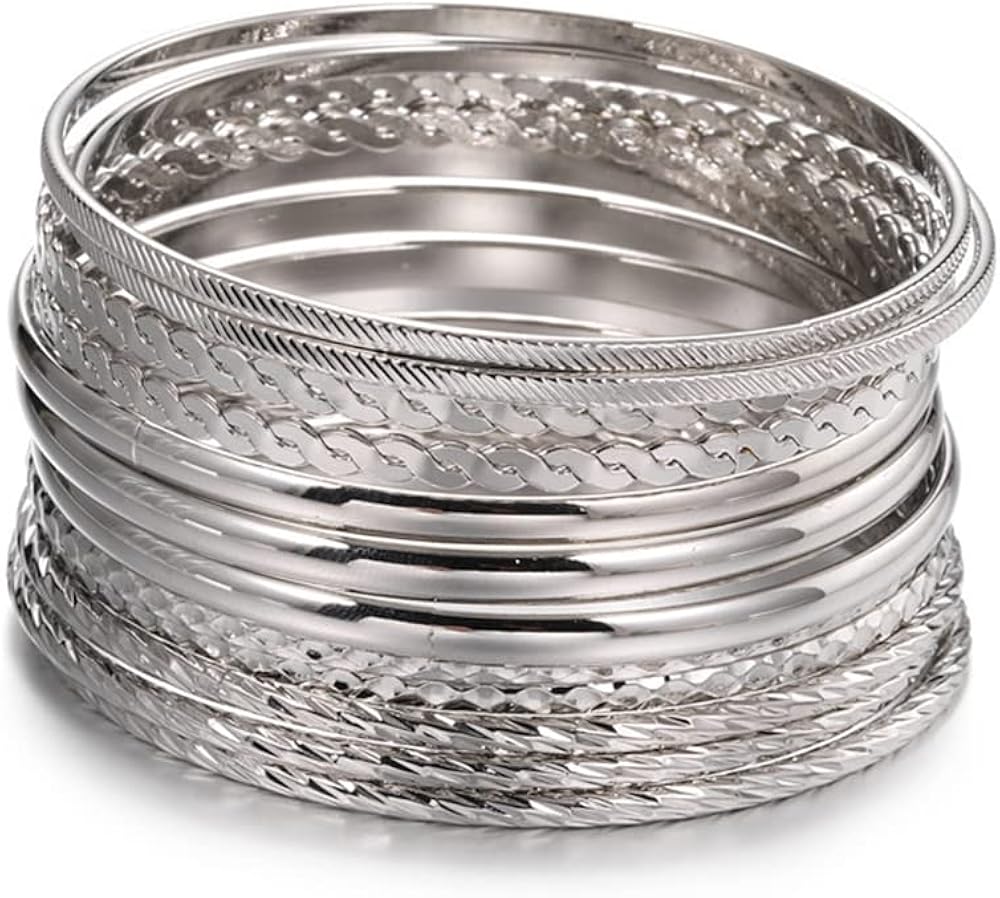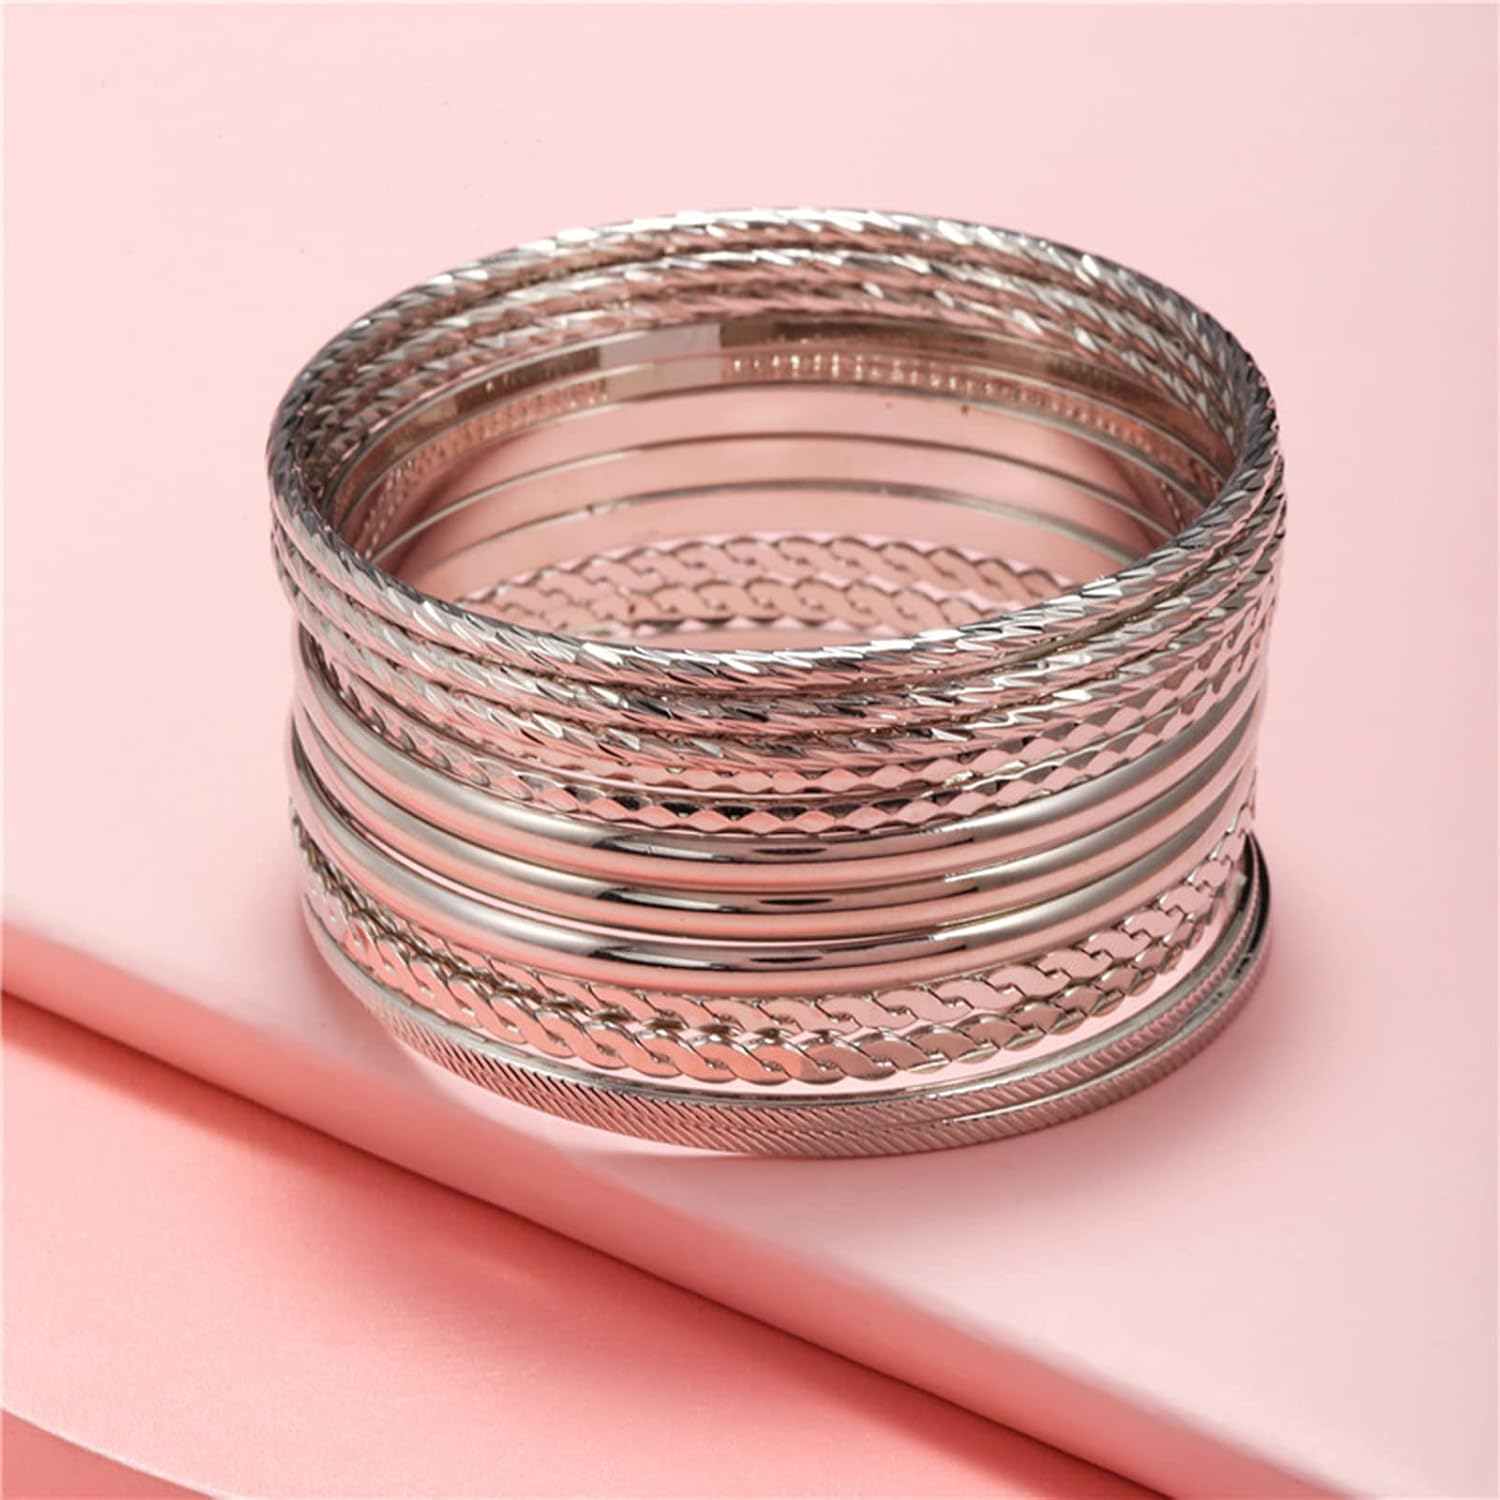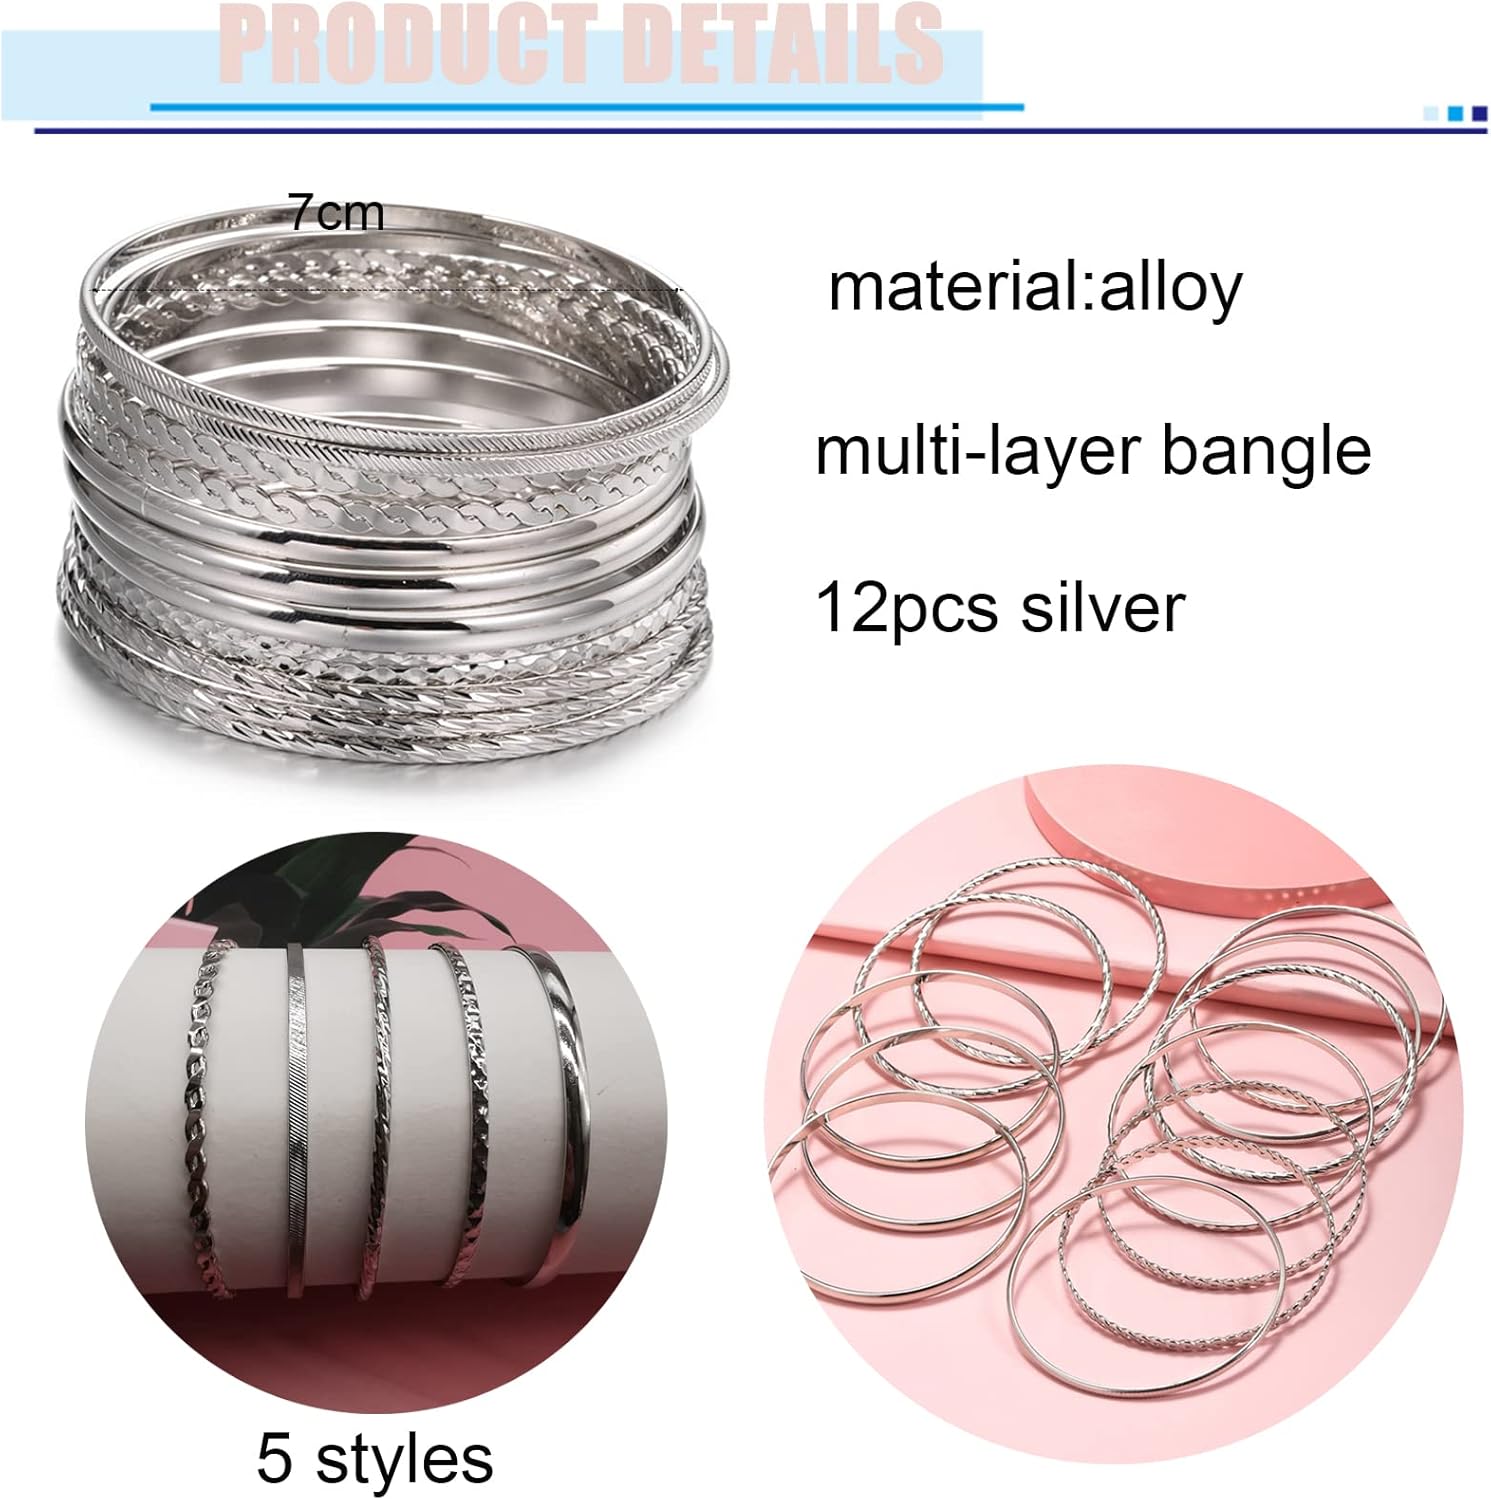
FINZOR 12-16Pcs Boho Indian Multi Bangle Bracelet Set for Women Chunky Stackable Textured Bracelets for Women Layered Cable Smooth Bracelets
Category: AMAZON FASHION
Thank you for visiting FINZOR ABOUT FINZOR JEWELRY FINZOR JEWELRY is a company specializing in fashion men's &women's jewelry with a professional and inspirational design team.The company's main business includes a variety of stainless steel earrings, rings, bead bracelets, necklaces and other fashion jewelry, the company operates a variety of products, I believe there is always one suitable for you. WHAT FINZOR CARE ABOUT MOST? More stylish designHealthier materialsBetter customer experienceHigher customer satisfactionMore comfortable wearing experienceWe believe that there is no best, only better,So we will enter our best efforts to provide you with a better service AFTER SALES SERVISE： In order to provide customers with a good shopping experience，we have done and will continue to do the following:1：Products we sell are all in new condition and have passed rigid inspection.2：If you have any questions, please feel free to contact us, we will reply you and resolve your problem within 24 hours.3：Shipped by Amazon--All products are Shipped by Amazon with faster shipping speed,service is more secure.4：Best After-sales Warranty--365-Day Money Back or Exchange Guarantee. JEWELRY CARE INSTRUCTION: Please carefully wipe your jewelry with a clean, soft cloth.Please take it off when you taking a shower, swimming or sleepingHope you have a pleasant shopping experience and look forward to seeing you again.
Features: Multi Stackable Textured Bangle Bracelet:Package including 5 textured styles ,12 -16pcs gold/silver/mixcolor geometry stackable cuff bangle bracelet. Minimalist style, never out of date, showing your fashion and charm. | Bangle Bracelet Material:The Stackable cuff bracelet set are made of high quality alloy metal.smooth polish and improved plating technology,comfortable to wear, will not be fade and harm your skin, you can wear for a long time. | Chic Design&Size:5 textured styles,clasp free, slip-on design.Can be worn alone or stacked together, The circumference of the bracelet is about 7cm/2.75in,suitable for most women.(Tips: The size of the bracelet is fixed and cannot be adjusted. Please choose to buy according to the size of your wrist, so as not to bring a bad shopping experience, thank you for your understanding.) | Multipurpose:These stackable cuff bangle bracelets are ideal jewelry accessories for daily life and formal or festive occasions;they are a gift for mom ,sister,daughter,lover, or as a jewelry choice for weddings, birthday parties, holiday travel, everyday wear and so on, help to brighten your appearance,make you look charming draw people’s attention and stands out from the crowd,then win more compliments. | Customer Service:365 day exchange or money back. We are committed to providing customers with considerate service. If you are not satisfied with our product, please contact us by email, we will provide you a satisfactory solution in 24 hours.